SS Stevens

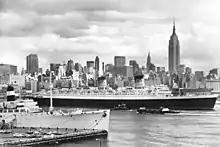
SS "Stevens" (lower left) docked on the Hudson River, across from New York City, being passed by in 1968. See <a href="http%3A//commons.wikimedia.org/wiki/SS_Stevens_Gallery">Gallery

From the west bank of the Hudson River, opposite mid-town Manhattan, "Stevens" offered her residents a panoramic view of the New York skyline extending from the George Washington Bridge in the north, to the Verrazano-Narrows Bridge in the south. Located at the foot of the Stevens Institute of Technology campus in Hoboken, her venue afforded viewing of the large variety of watercraft that frequented the river. Silently gliding past portholes, river vessels imparted the sensation of motion to residents aboard their stationary home.